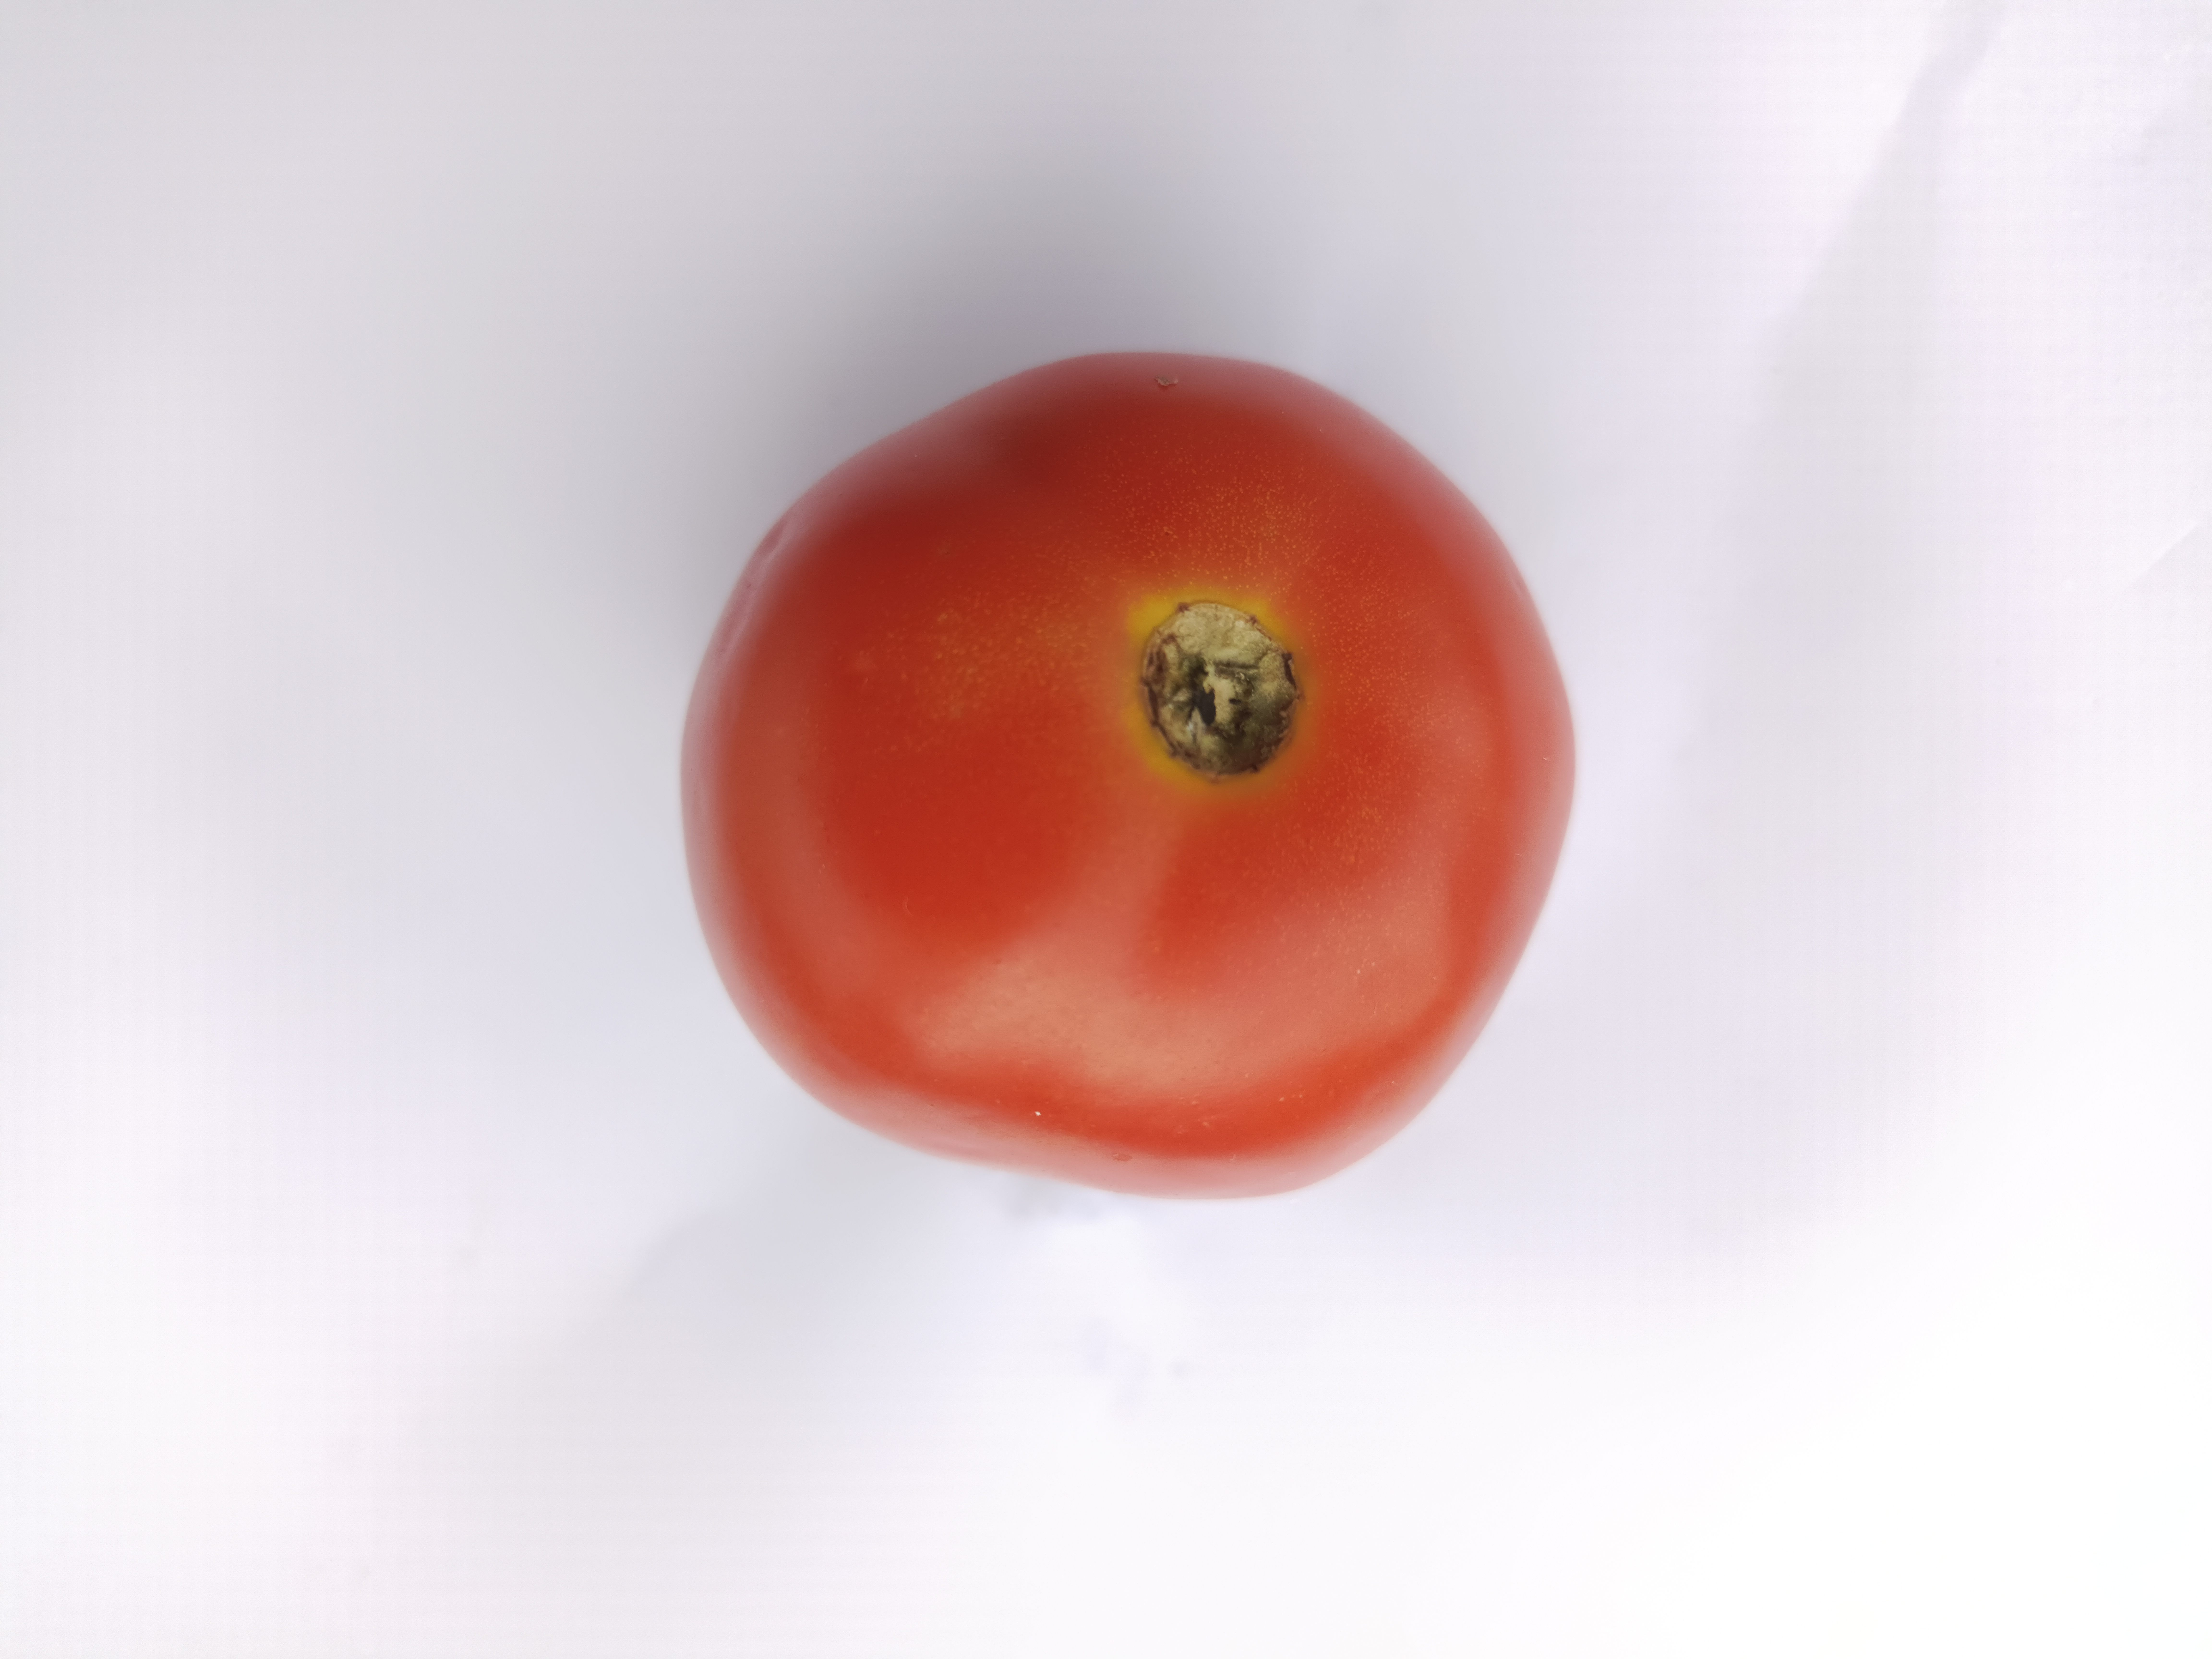
Label: Solanum Iycopersicum